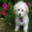
Label: dog